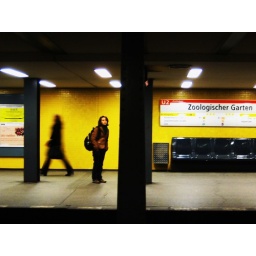
Time is a train. Makes the future the past. Leaves you standing in the station. Your face pressed up against the glass